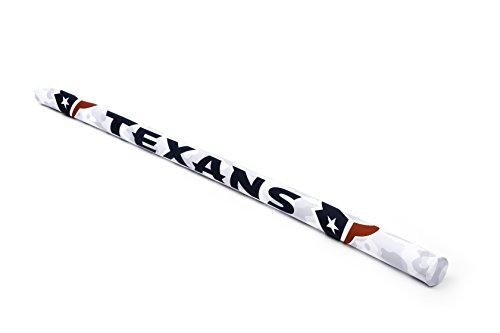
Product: Btswim NFL Pool Noodles (Pack of 3)
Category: Toys & Games | Sports & Outdoor Play | Pools & Water Toys | Pool Toys | Swim Noodles
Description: Great Condition.
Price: $11.58